Economy of Nigeria

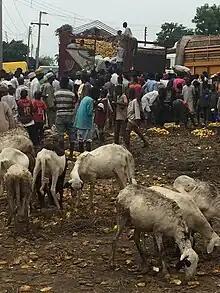
Livestock in Kano fruit market, Nigeria

In total, about 15 million head are kept. In addition, about five million pigs are kept. Small livestock such as sheep, goats and chickens are kept mainly for subsistence.